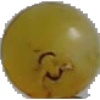
Label: white_grape